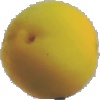
Label: Peach 2